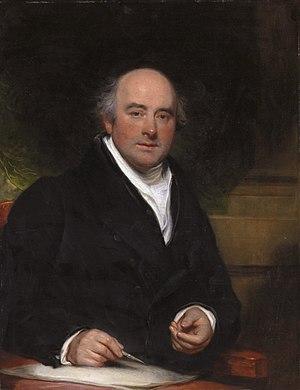
Sir Francis Leggatt Chantrey est un sculpteur anglais de l'époque georgienne.